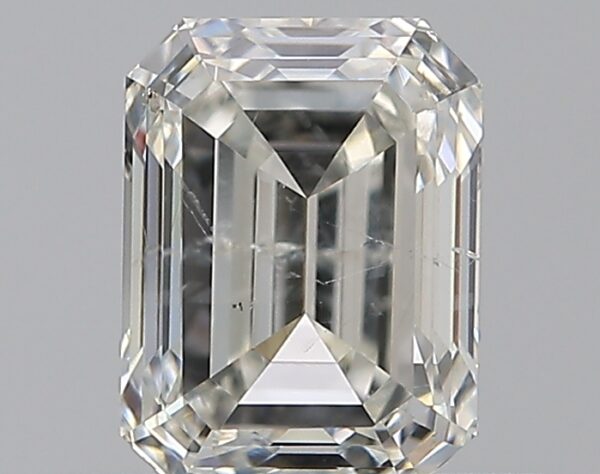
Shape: emerald
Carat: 0.71
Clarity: SI2
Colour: I
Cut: VG
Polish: EX
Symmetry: VG
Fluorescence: N
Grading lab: GIA
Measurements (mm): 5.64 x 4.27 x 2.93